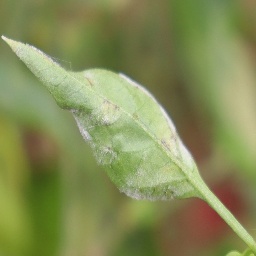
Label: powdery mildew